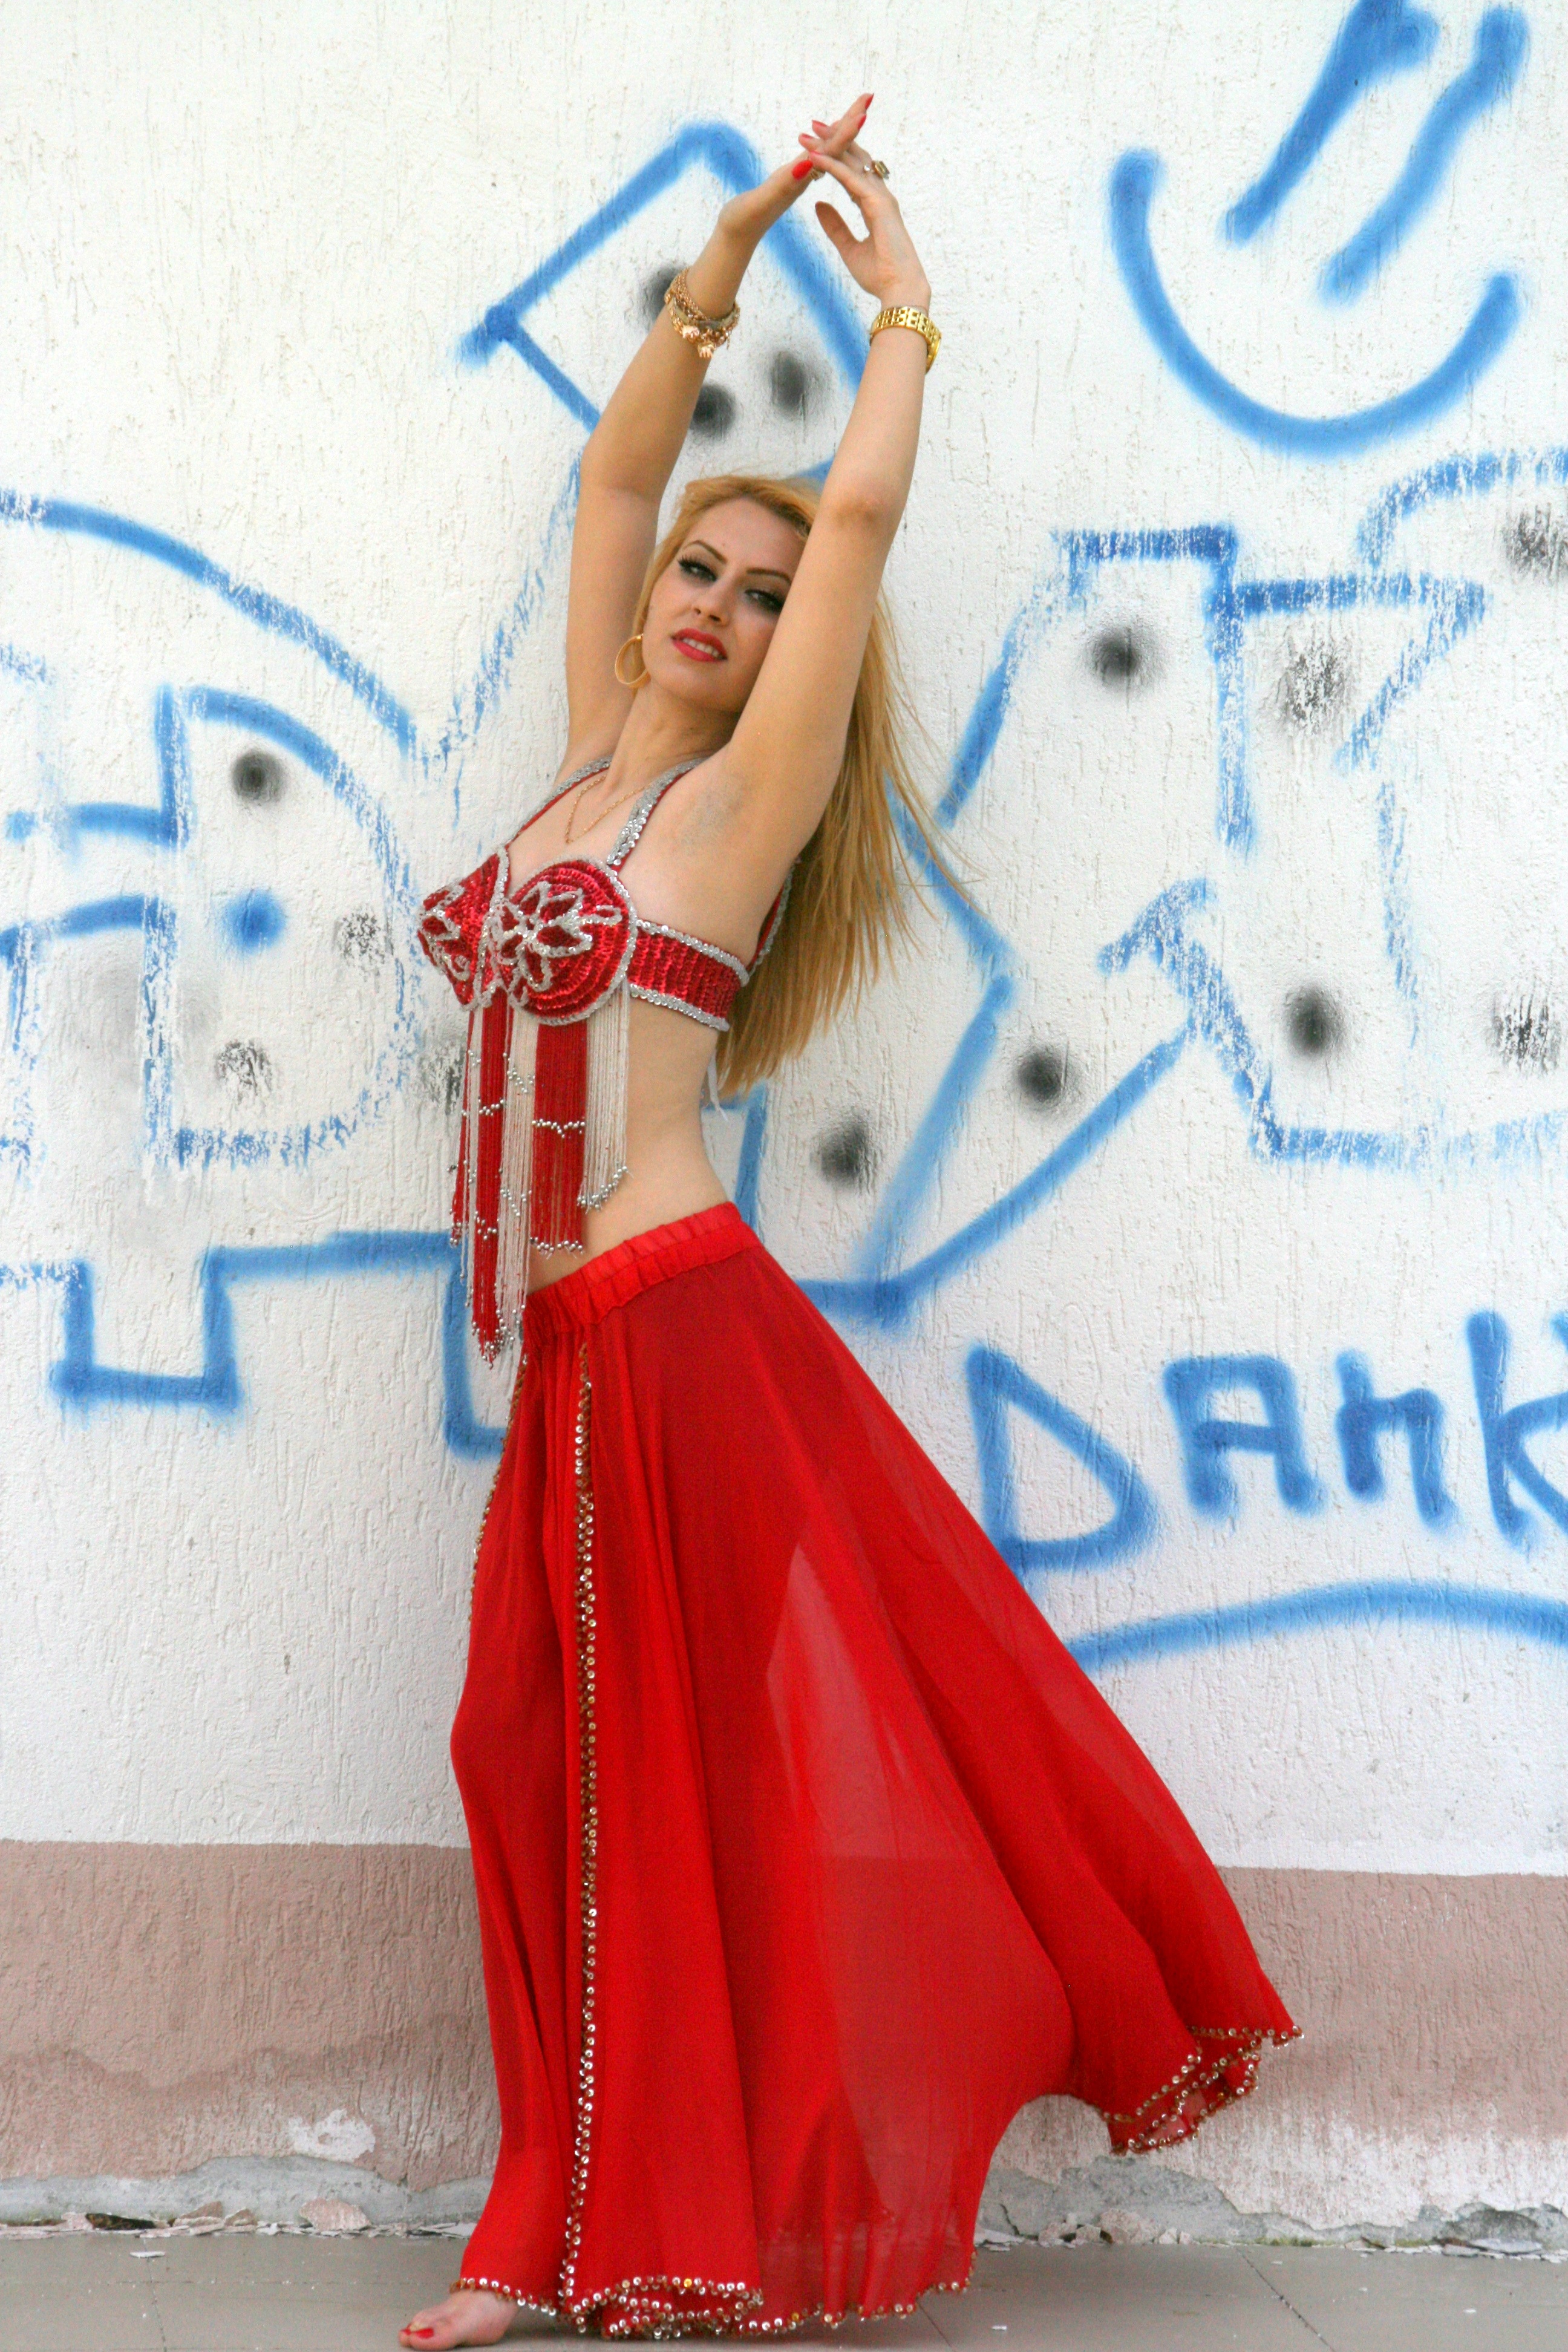
girl, red, toy, dancer, turk, belly dance, abdomen